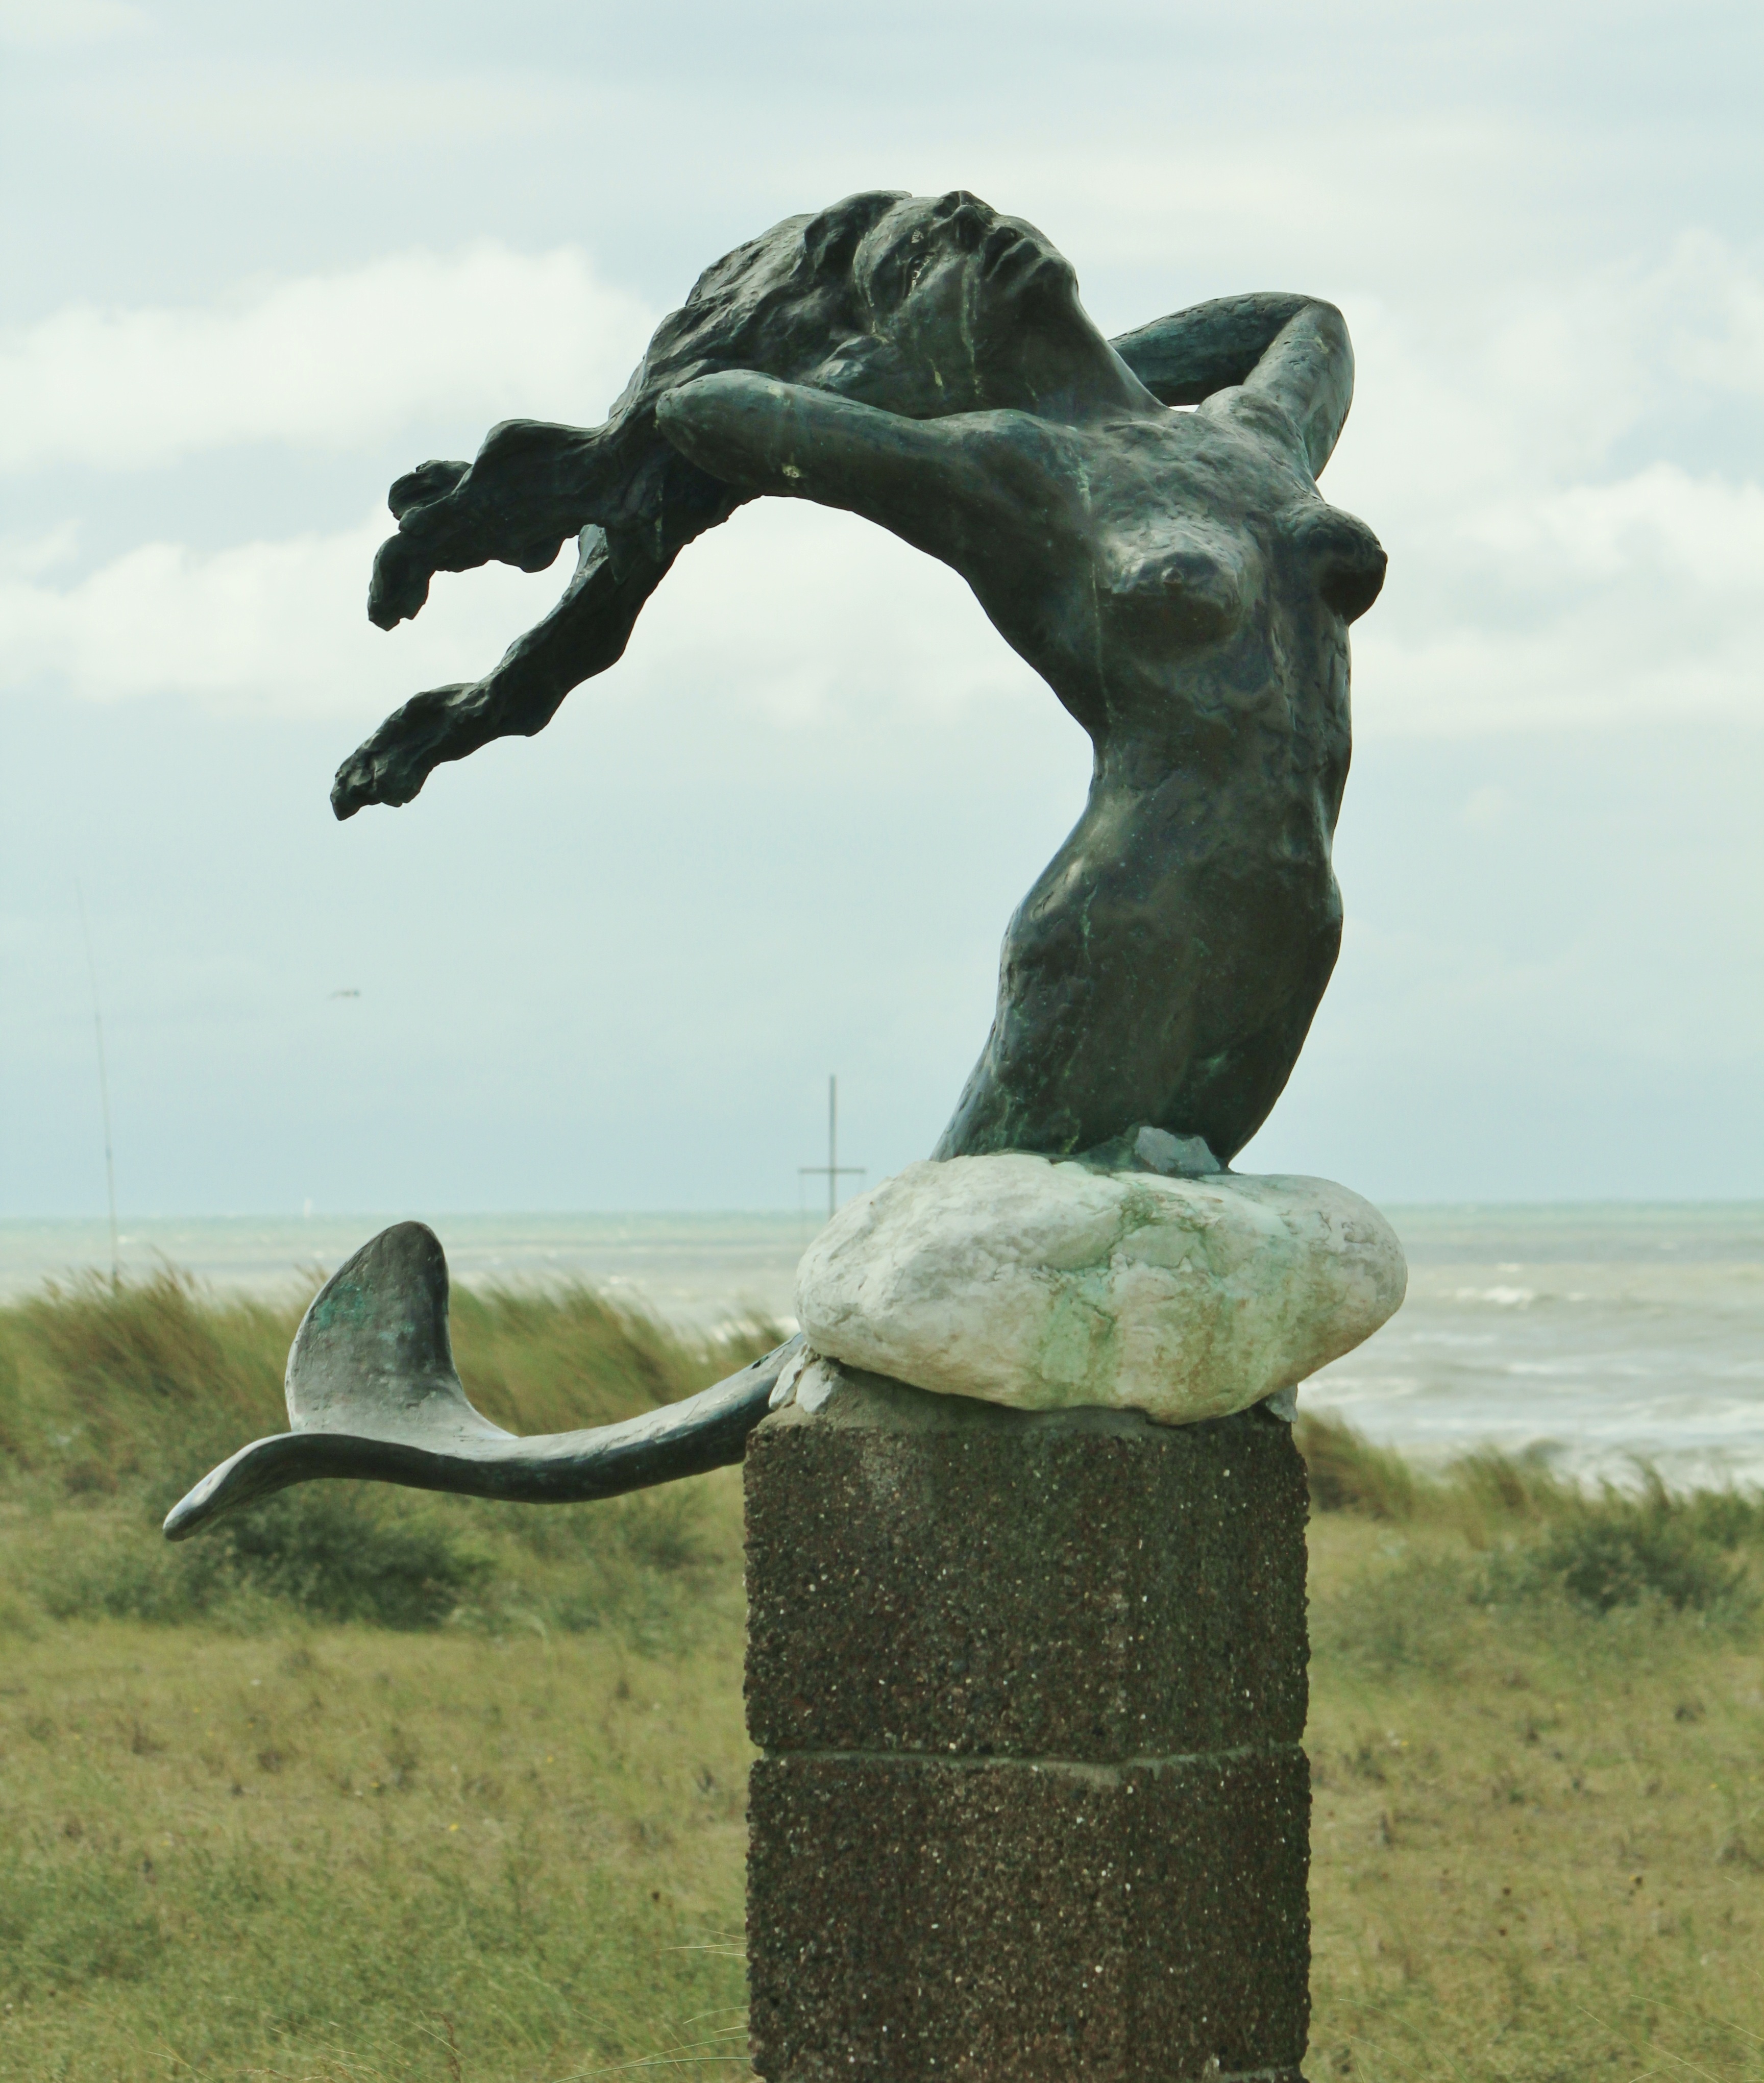
tree, rock, monument, statue, sculpture, art, monolith, mermaid, photo motif